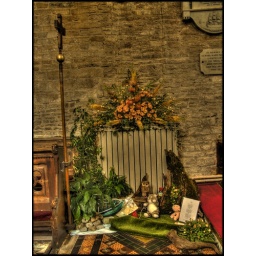
An arrangement on the North wall of the chancel just below the Flinders family memorials. (see the ship in the top right corner)